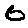
Label: 0